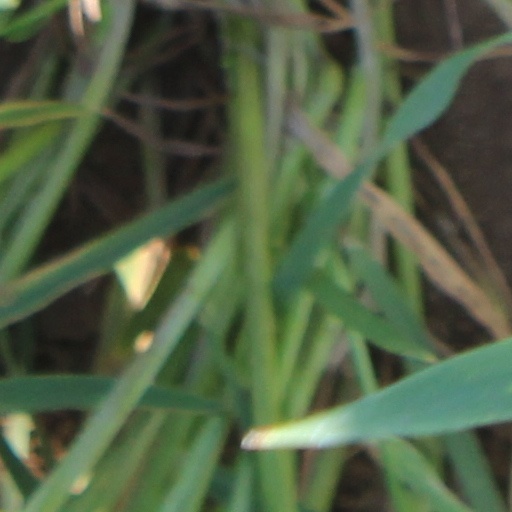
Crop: wheat